Montparnasse–Bienvenüe station

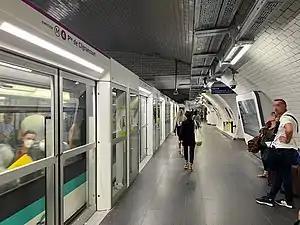
Montparnasse–Bienvenüe station Line 4 platform

Montparnasse–Bienvenüe station is a station of the Paris Métro which is a transfer point between Line 4, Line 6, Line 12 and Line 13. The fourth busiest station on the Métro system as of 2019 with 29.9 million riders, it is located in Montparnasse at the intersection of the 6th, 14th and 15th arrondissements.